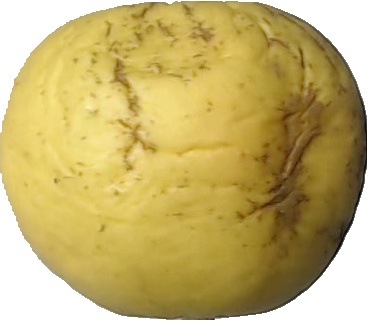
Label: apple_golden_1